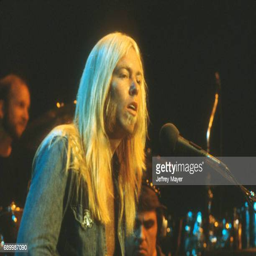
blues artist live in concert